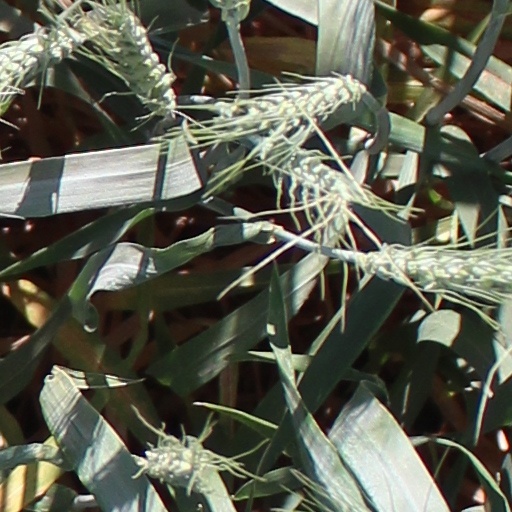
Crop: wheat